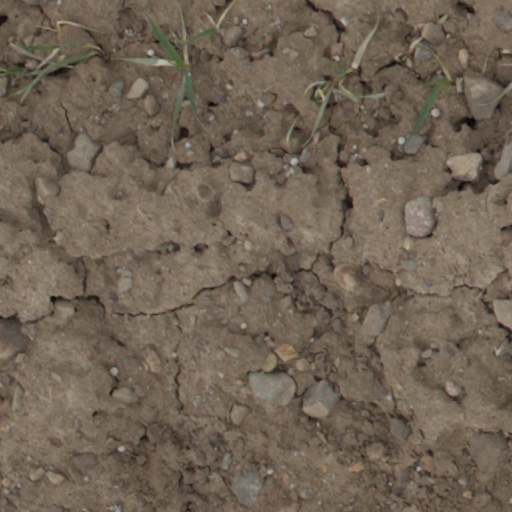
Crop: wheat